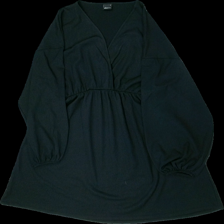
View: front
Type: Tunic
Category: Ladies
Brand: Gina Tricot
Colors: Black
Material: 100% polyester
Cut: V-collar
Size: S
Season: All
Price range: 50-100
Recommended usage: Reuse